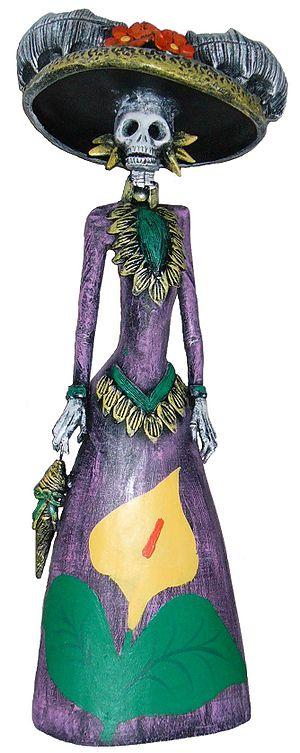
sculpture folklorique (Catrina)"
Le Mexique, en forme longue les États-Unis Mexicains est un pays situé dans la partie méridionale de l'Amérique du Nord.